Agordat-class cruiser

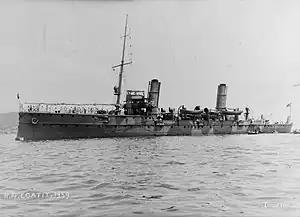
later in her career

After entering service, both ships were assigned to the main fleet, where they remained for the first several years of their careers. In 1904, was assigned to Italian Eritrea in the Red Sea, before returning to fleet service in the Mediterranean. Both ships saw action in the Italo-Turkish War in 1911–1912. They joined the escort for the troop convoy for an amphibious assault on Derna, Libya in late October 1911. They thereafter provided gunfire support to Italian troops ashore, with being transferred to Benghazi. In October 1912 shelled retreating Ottoman troops in Anatolia, which the commander of the French cruiser witnessed and protested as a violation of international law. Shortly thereafter, the Ottoman government agreed to surrender; signing the Treaty of Ouchy on 18 October.